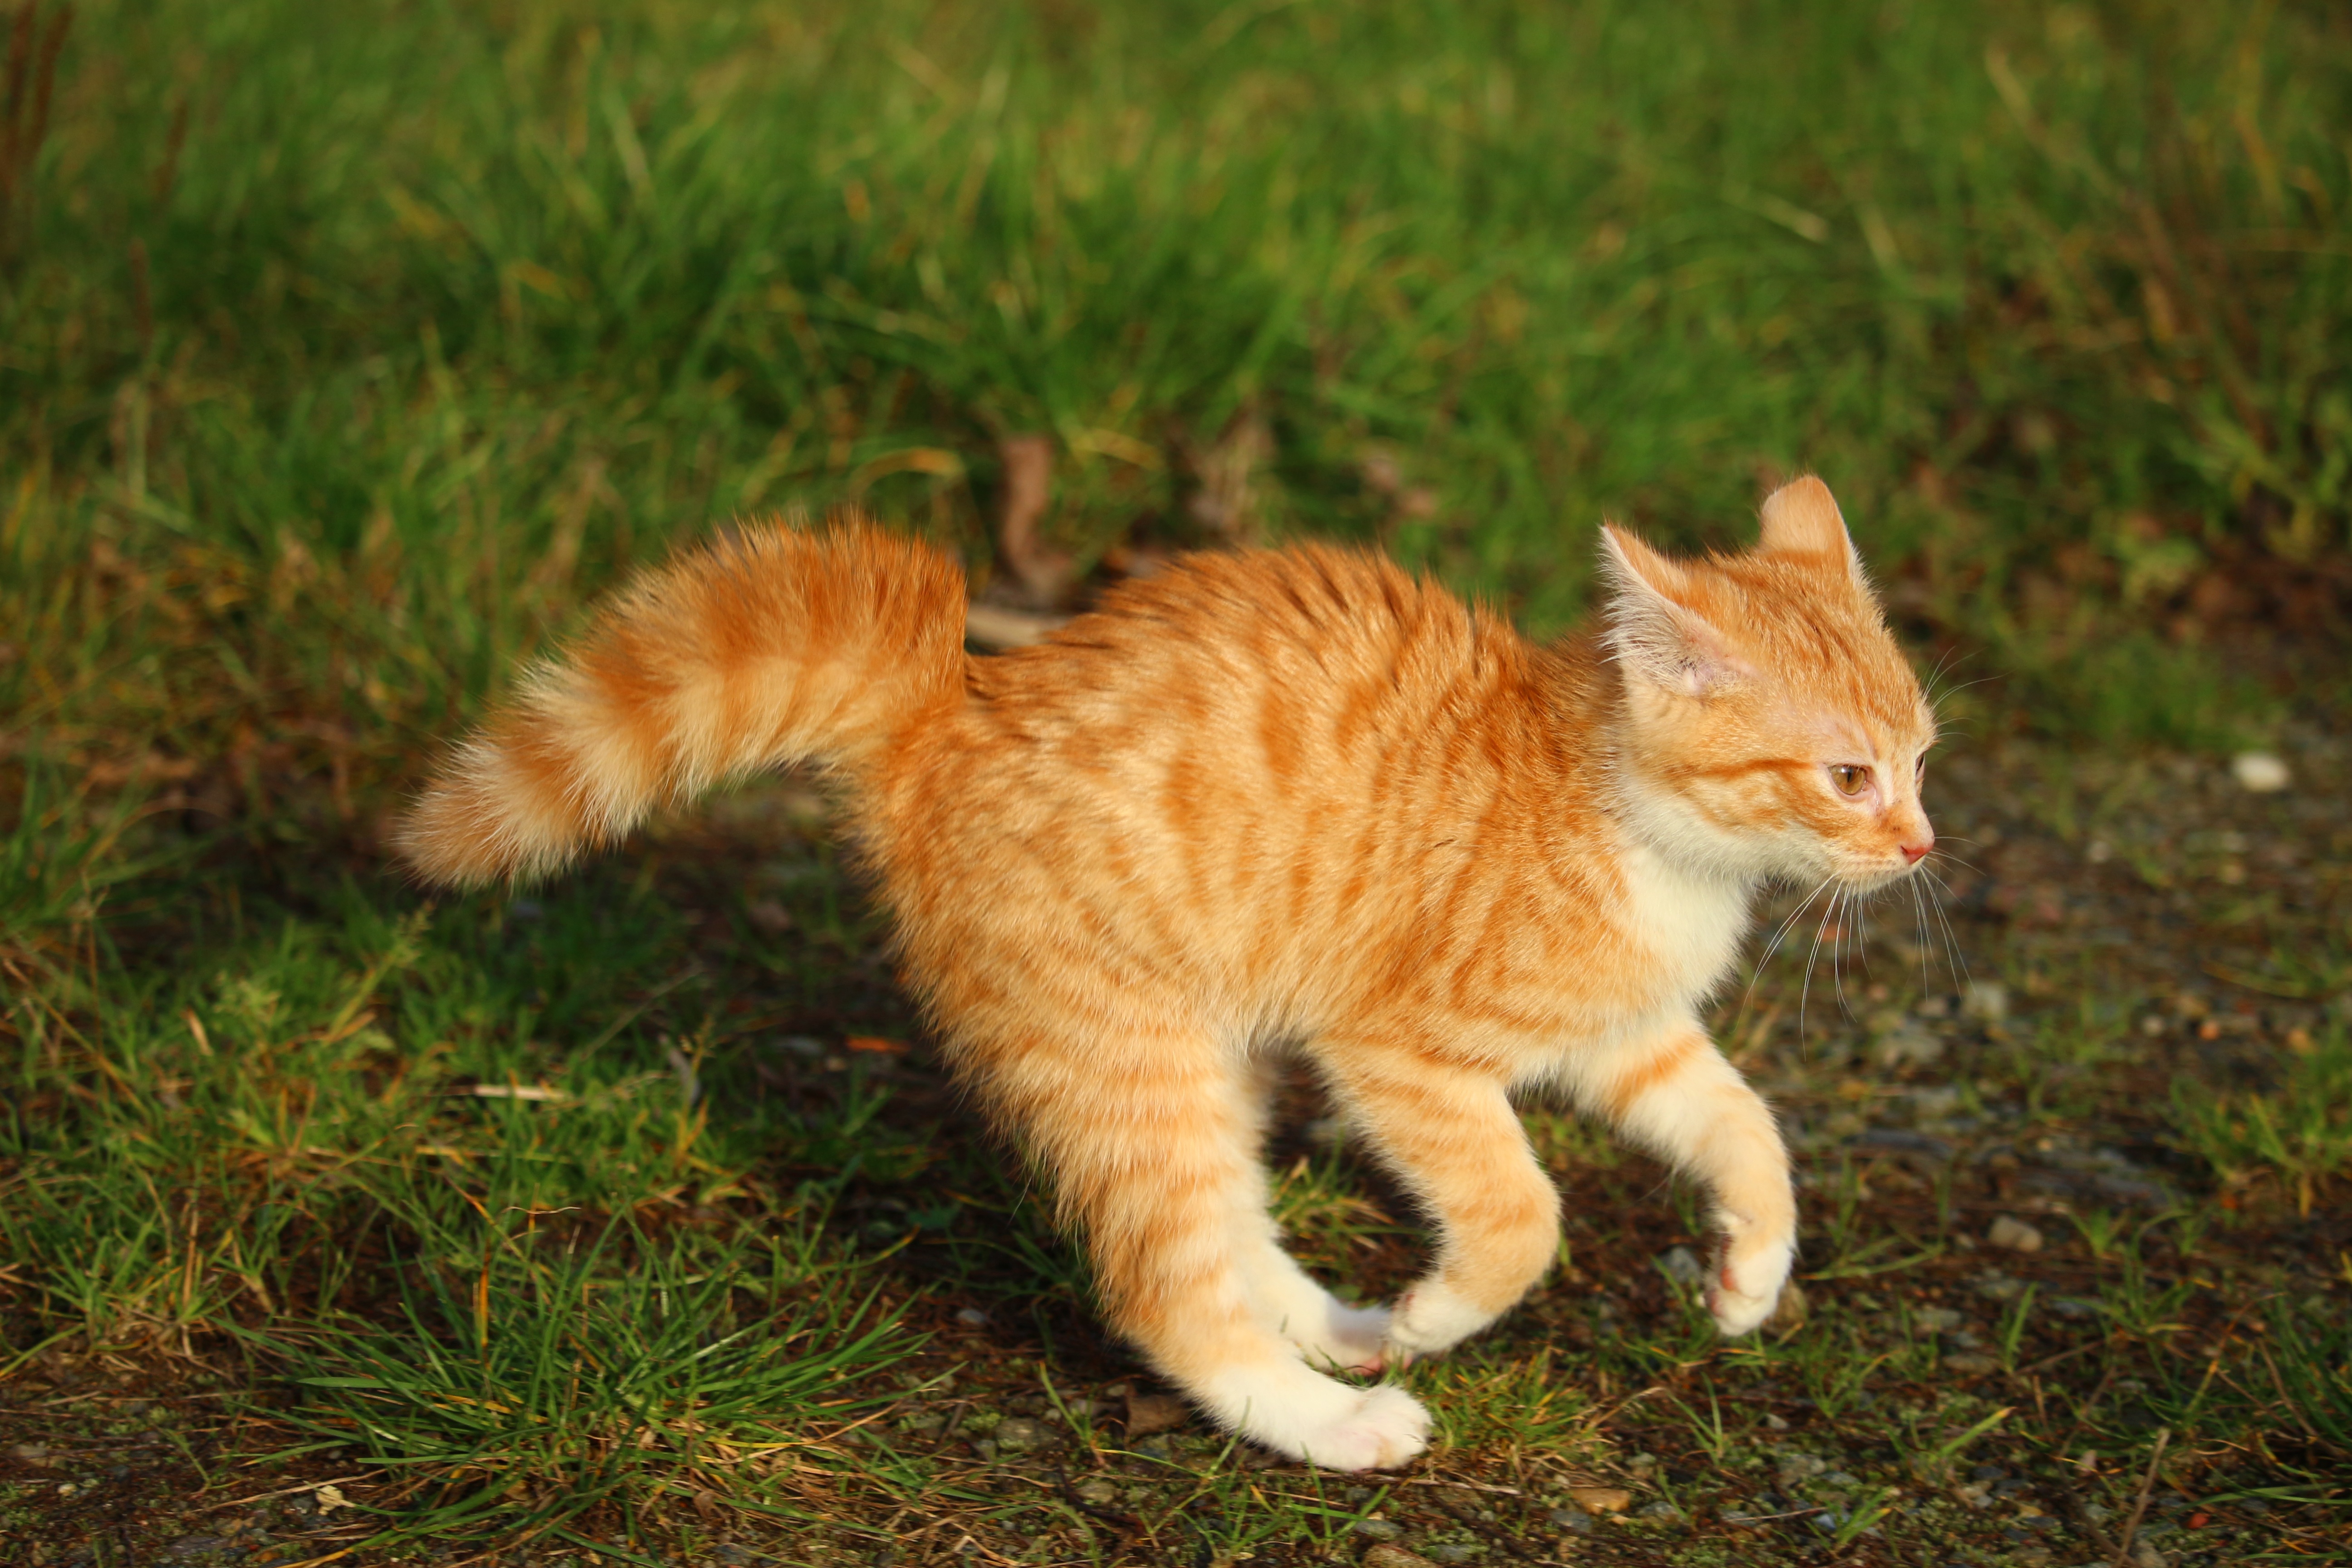
grass, meadow, kitten, cat, autumn, mammal, fauna, playful, whiskers, vertebrate, red mackerel tabby, tabby cat, cat baby, wild cat, small to medium sized cats, cat like mammal